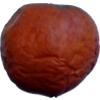
Label: apples